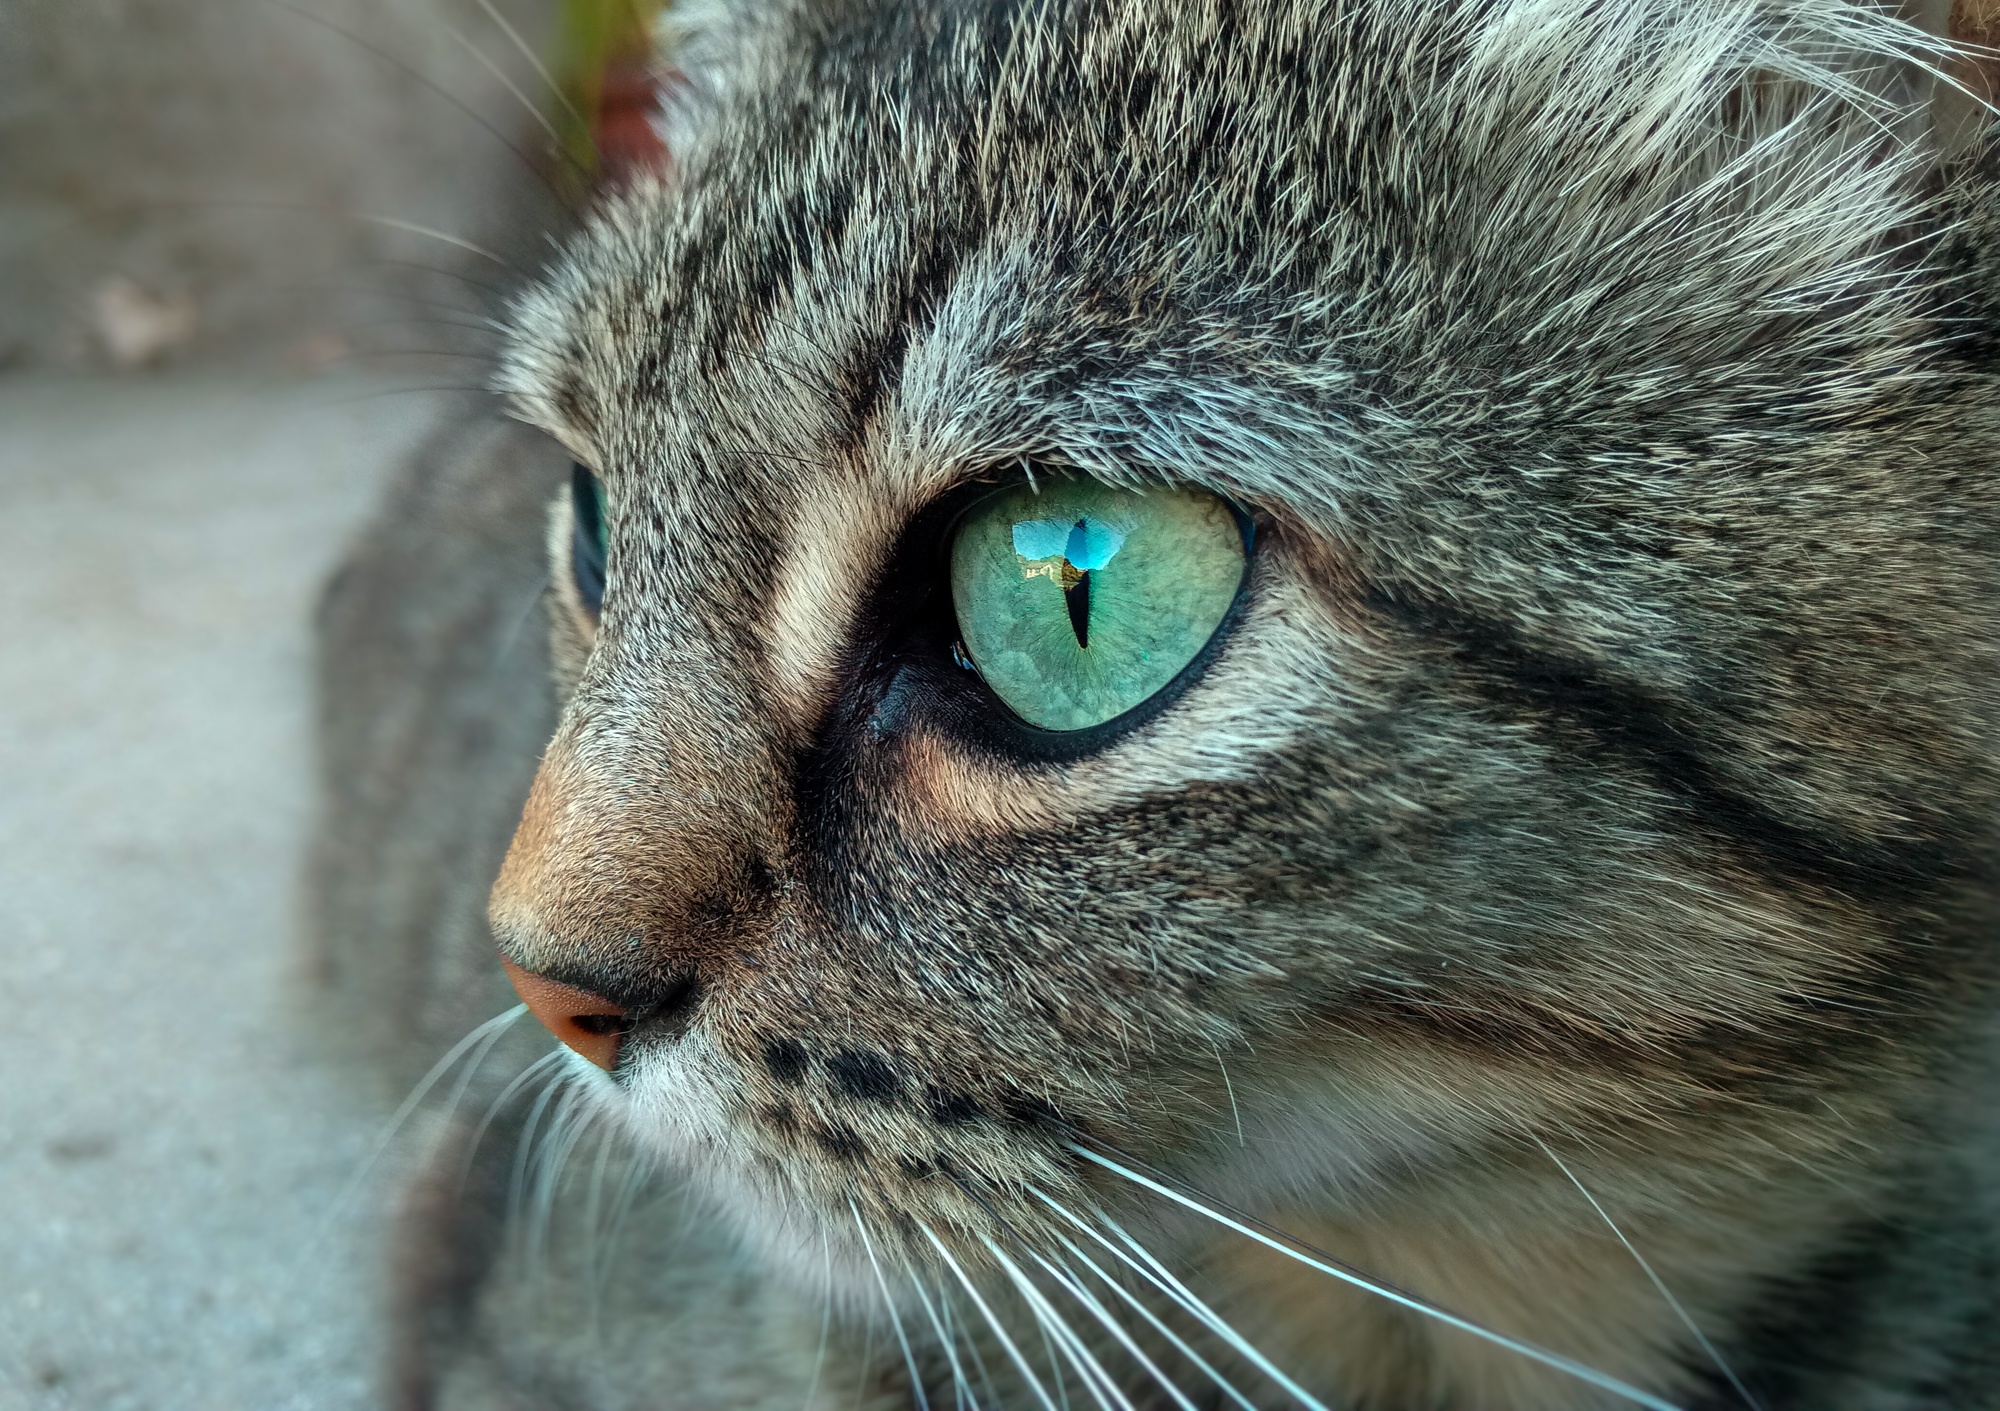
wildlife, cat, mammal, fauna, close up, cats, whiskers, snout, eye, animals, vertebrate, gatos, ggl1, gaby1, xovesphoto, animales, blackview6000, blackview, tabby cat, european shorthair, wild cat, small to medium sized cats, cat like mammal, domestic short haired cat